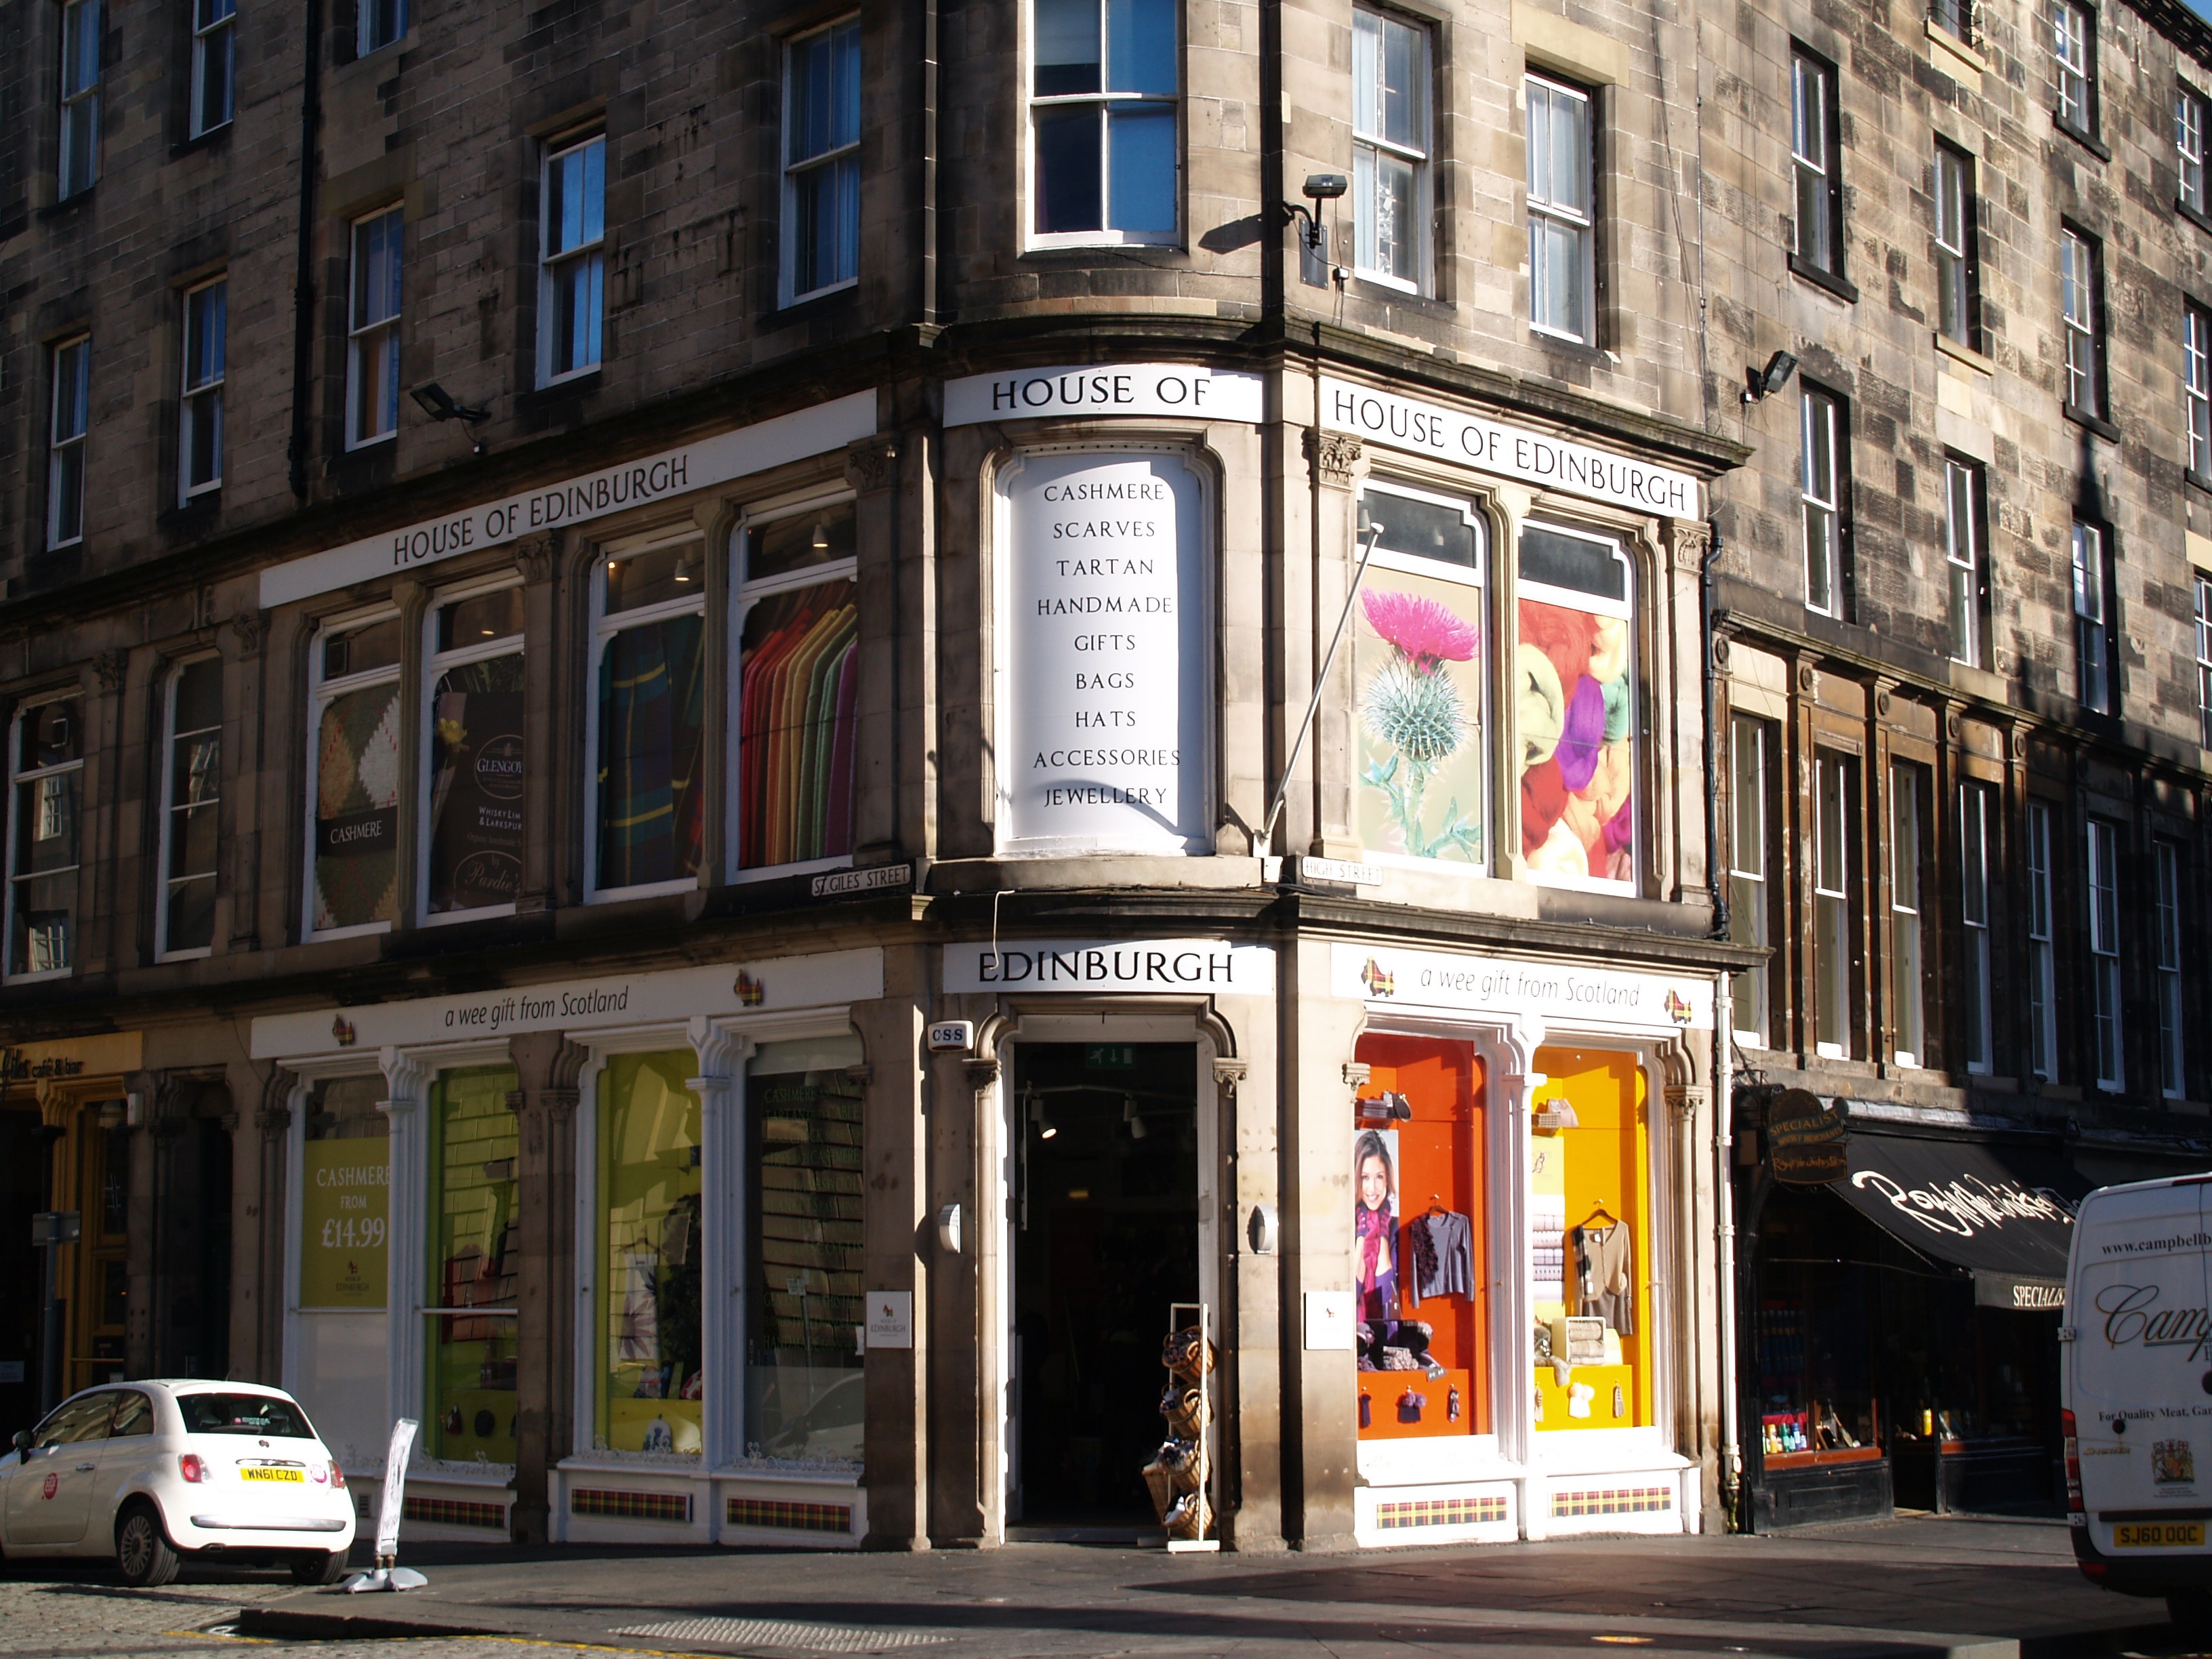
architecture, road, street, town, restaurant, city, downtown, travel, facade, infrastructure, scotland, neighbourhood, urban area, human settlement, corner in edinburgh